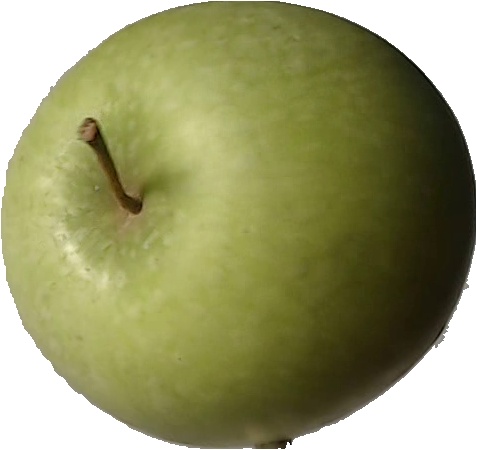
Label: apple_granny_smith_1